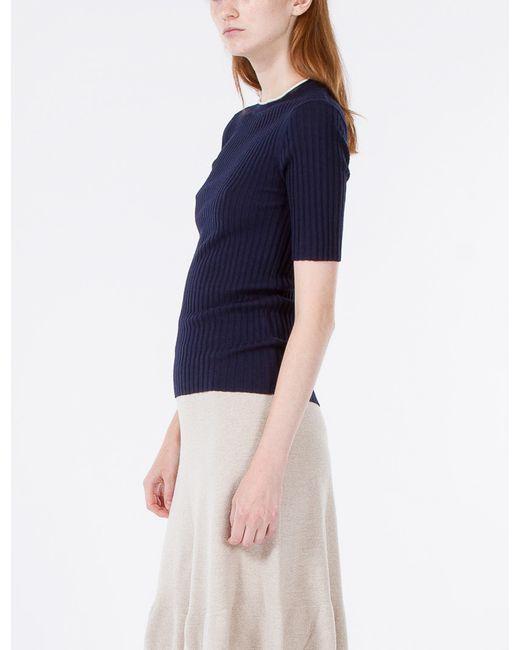
Marineblaues Kurzarm-Häkeloberteil